Animal Crossing: New Horizons

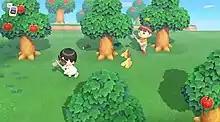
Two players on one island via multiplayer. The player to the right is harvesting wood from a tree using an axe.

The player is given open access to natural resources such as fruit and wood, which can be collected and crafted into a variety of items and furniture through D.I.Y. crafting. Alongside crafting, they can catch bugs and fish, plant and grow trees and flowers, extract natural resources such as rocks, and swim in the ocean to catch deep-sea creatures. The island gives open space for placing items and decorating as the player chooses. Certain content available, such as organisms, are season-dependent and only appear for a limited time of the year. Doing simple tasks rewards the player with "Nook Miles", which in return can be used to purchase premium rewards in Resident Services. The other currency "Bells", a staple in the "Animal Crossing" franchise, can be used to purchase other goods and services. Another feature offered early on is the "Dodo Airlines", an airport; through Dodo Airlines, and tickets purchased through Nook Miles, the player can visit other vacant islands to harvest resources and meet other villagers. The player can invite other villagers they meet to their island if they choose.